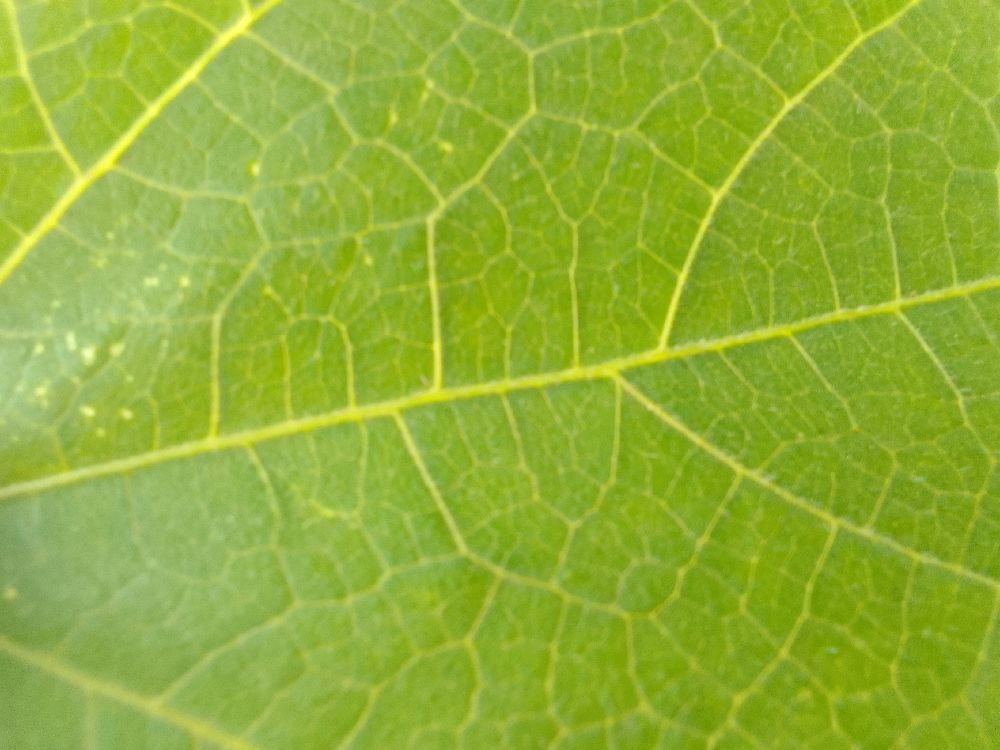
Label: healthy